Goliyon Ki Raasleela Ram-Leela

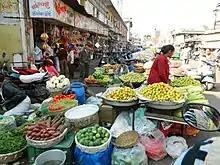
Sets were constructed to depict markets, which were inspired by those in Gujarat.

Wasiq Khan was the production designer for "Ram-Leela". Khan finished working on "Rowdy Rathore", a film produced by Bhansali, when he was called for "Ram-Leela". According to Khan, Bhansali sometimes took 3 to 5 hours for one shot to achieve "perfection". Since Bhansali wanted to focus on Gujarat's architecture and royal havelis, the film was to be "grand and larger than life". He said that the challenge was to make the film both a romance and action film as the film would have a "rustic feel and texture" depicting action scenes, with many people fighting. Khan found it hard to maintain his realistic designs with Bhansali's "grand sets, big shots, and beautiful costumes". "Ram-Leela"s design and narrative were influenced by the "craft traditions and folk culture" of houses in the Kutch region of Gujarat.